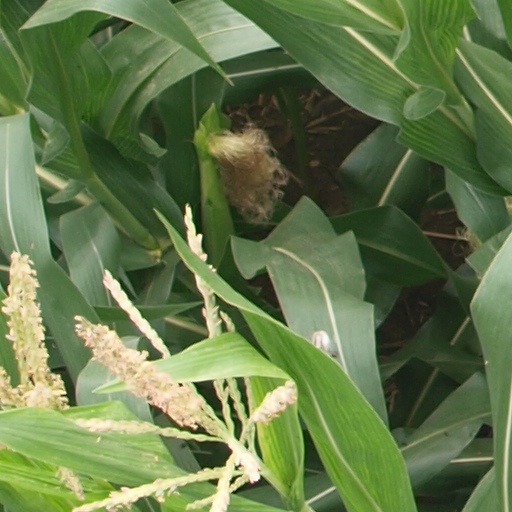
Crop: maize; corn